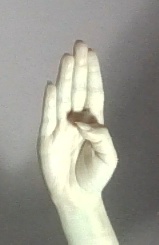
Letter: kaaf